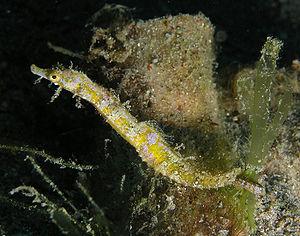
Acentronura tentaculata, également appelé Pseudo-hippocampe pygmée chevelu ou Pseudo-hippocampe pygmée à petite poche, est une espèce de poissons marins de la famille des Syngnathidae qui regroupe les Syngnathes et les hippocampes.
Les Syngnathidae constituent une grande famille de poissons osseux, qui comprend les sous-familles des Hippocampinae et des syngnathes. Les espèces appartenant à cette famille partagent toutes une forme exceptionnelle de reproduction, la grossesse masculine.
Les Syngnathinae, communément appelé Syngnathes, sont une sous-famille de poissons de la famille des Syngnathidae.